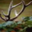
Label: deer